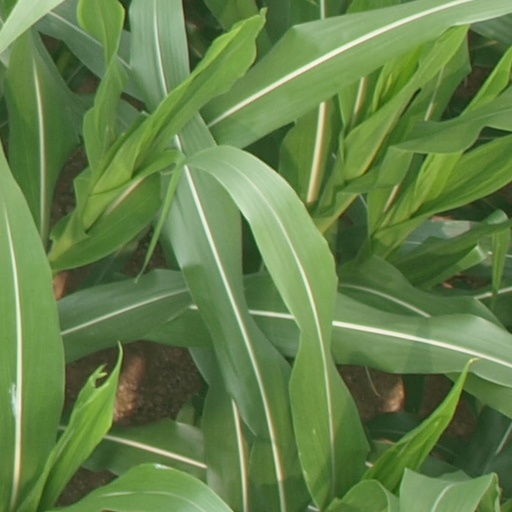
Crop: maize; corn